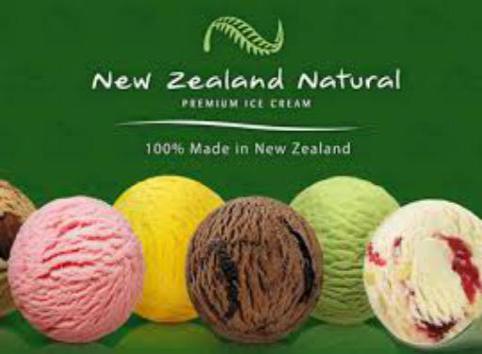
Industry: Food